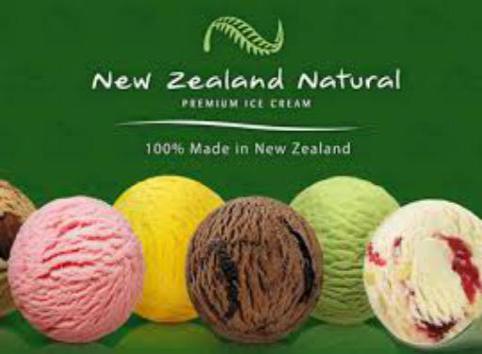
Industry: Food